Old Brick Presbyterian Church

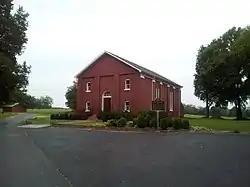
The church in 2012

Old Brick Presbyterian Church is a historic Presbyterian church near Muscle Shoals, Alabama, United States. The Federal style building was constructed in 1828 and added to the National Register of Historic Places in 1989.